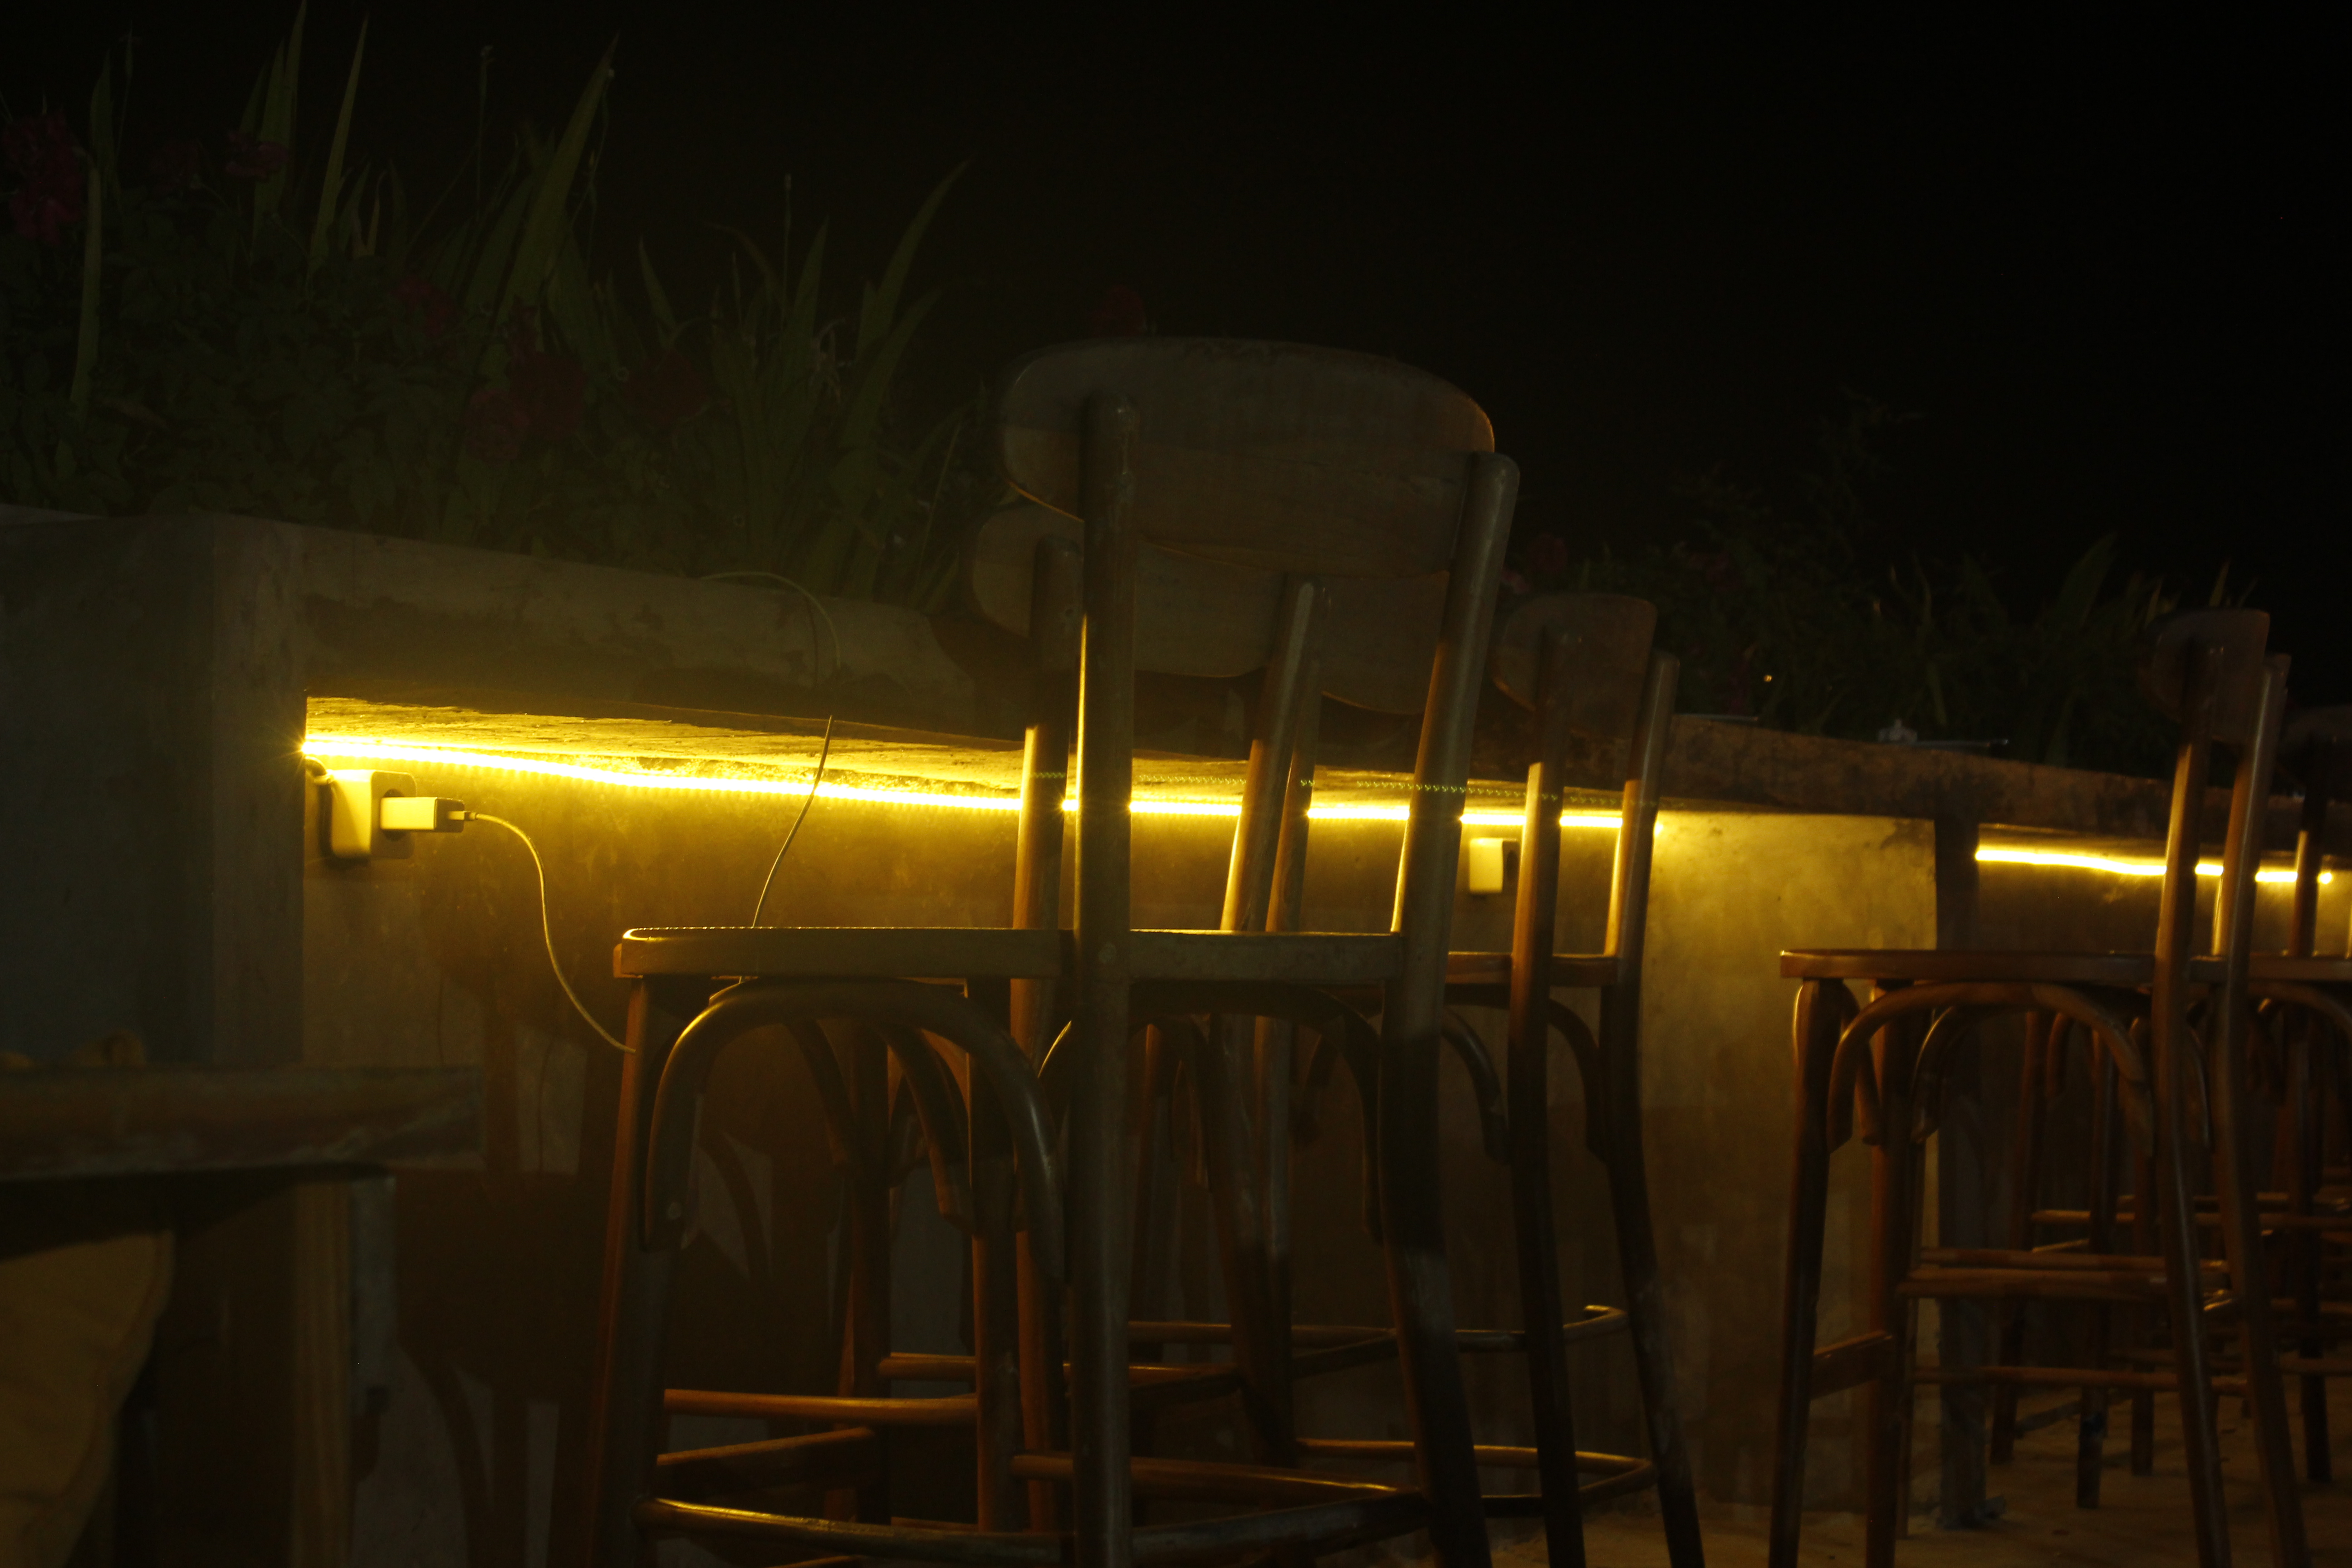
chair, lamp, charger, plant, Sad Night, night, light, lighting, darkness, sky, midnight, electricity